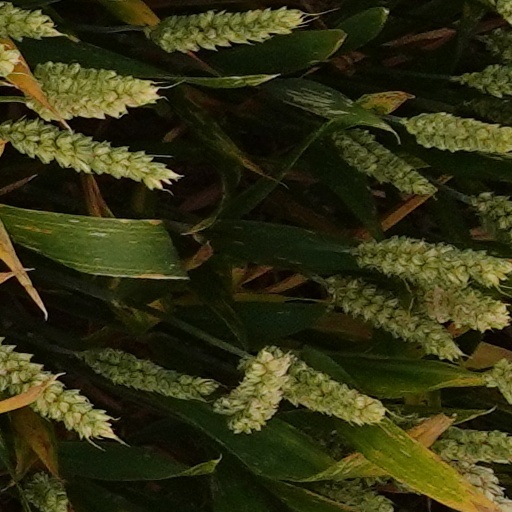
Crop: wheat